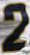
Number: 2